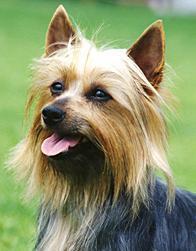
Australian_terrier